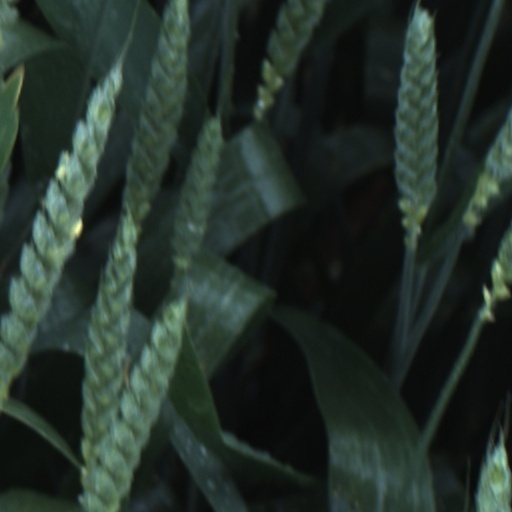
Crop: wheat